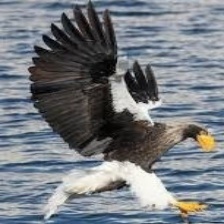
Species: GREY HEADED FISH EAGLE
Scientific name: ICHTHYOPHAGA ICHTHYAETUS